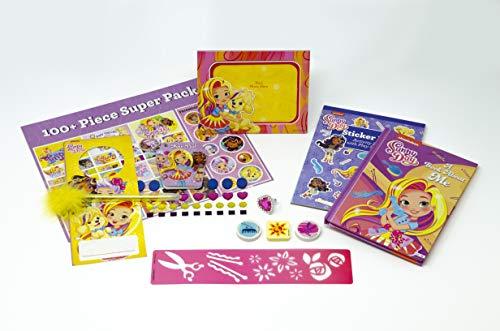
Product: Nickelodeon Sunny Day 100-Piece Coloring and Activity Set Bendon AS45456
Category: Toys & Games | Arts & Crafts
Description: Officially licensed Nickelodeon product.
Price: $9.41
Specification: ProductDimensions:1.1x14.2x15inches|ItemWeight:15.2ounces|ShippingWeight:15.2ounces(Viewshippingratesandpolicies)|ASIN:B07WVW2KBN|Itemmodelnumber:AS45456|Manufacturerrecommendedage:3yearsandup